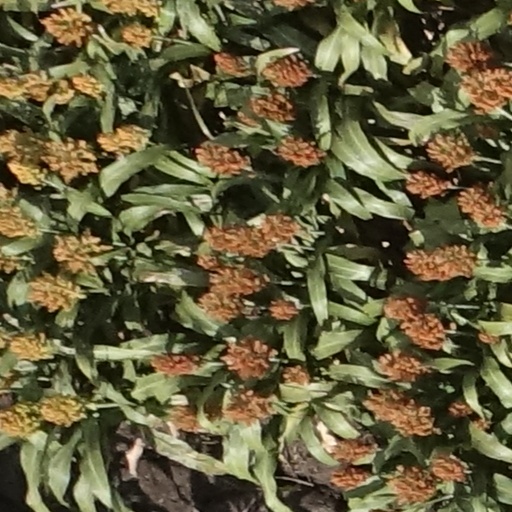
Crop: sorghum